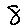
Label: 8